Nujais Shrine

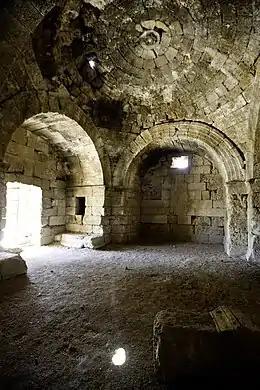
Interior view of the Nujais Shrine.

The Nujais Shrine is the mausoleum of a Roman family, and is one of the ruins that remains in the city of Amman, Jordan, and is located near Tabarbour, north of Amman, close to the old Roman road in the city of Jerash. It can be reached from the road via Sport City leading to the 'Ain Ghazal region. Johann Ludwig Burckhardt was one of the most prominent explorers that visited and described the site in 1812. It was also visited by Claude Reignier Conder and Dorothy, who pinpointed that the word "Nujais" comes from the word "najas" which was often used in the Ethiopian and Himyaritic Semitic language families to mean "governor's palace." Conder mentions that this particular type of Roman mausoleum and shrine was designated for deceased Roman rulers and military commanders. The structure was planned to be built of square-shaped white limestone above a mound whose front facade rises about 1.2 meters. The building consists of a central, square room measuring 9.7 meters surrounded on all corners by a small room measuring 2.2 X 1.7 square meters. It is believed that this room was designated for burial and that it contained stone coffins that have not actually been found except for five remains. Part of their covers were scattered around the structure outside the building perhaps in order to benefit from those rooms. The building is covered with a dome, installed on spherical triangles in order to change the square into a circle. Oriental features were found atop the dome such as the "smooth jar," which started to appear more frequently in the facades of Nabatean buildings in the city of Petra. Based on the building's decorative and technical features such as the pressed ion crowns, the shrine's history is believed to date back to the end of the second century CE and the beginning of the third.